Edmund Brooke Alexander

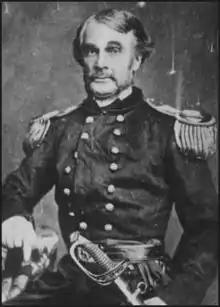
Edmund Brooke Alexander

Edmund Brooke Alexander (October 6, 1802 – January 3, 1888) was an officer in the United States Army in the Mexican-American War through the American Civil War who rose to the rank of brevet Brigadier General in 1865.